Gambara (seeress)

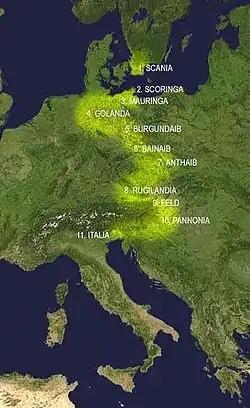
The legend of Gambara takes place when they are either still in Scandinavia or when they had settled in northern Germany, but the tradition was written down when the Lombards were settled in Italy.

Tacitus relates that the Germanic tribes ascribed prophetic powers to women, but the seeresses do not appear to have been just any women, but existing as an office. The very fact that Gambara's name was written out in the legend testifies to her importance, and it is remarkable in being the only genealogy that was written in the post-Roman era to have a woman as the origin. Moreover, in Paul the Deacon's late 8th c. work "Historia langobardorum", she is introduced with the words